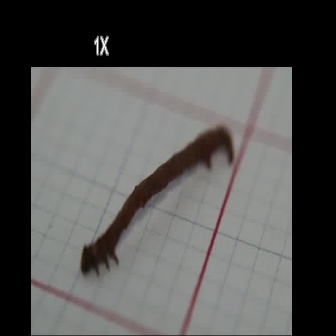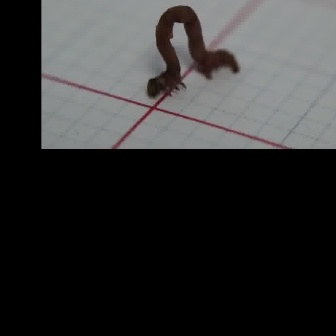
  Please identify the target specified by the bounding box [80,124,233,277] in the first image and locate it in the second image. Return the coordinates in [x_min,y_min,x_max,y_max] format.
Answer: [145,4,239,98]